Solnahallen

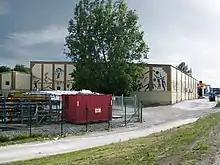
Solnahallen

Solnahallen is a 2,000-capacity indoor arena located in Stockholm, Sweden. It served as the home arena for the Solna Vikings.